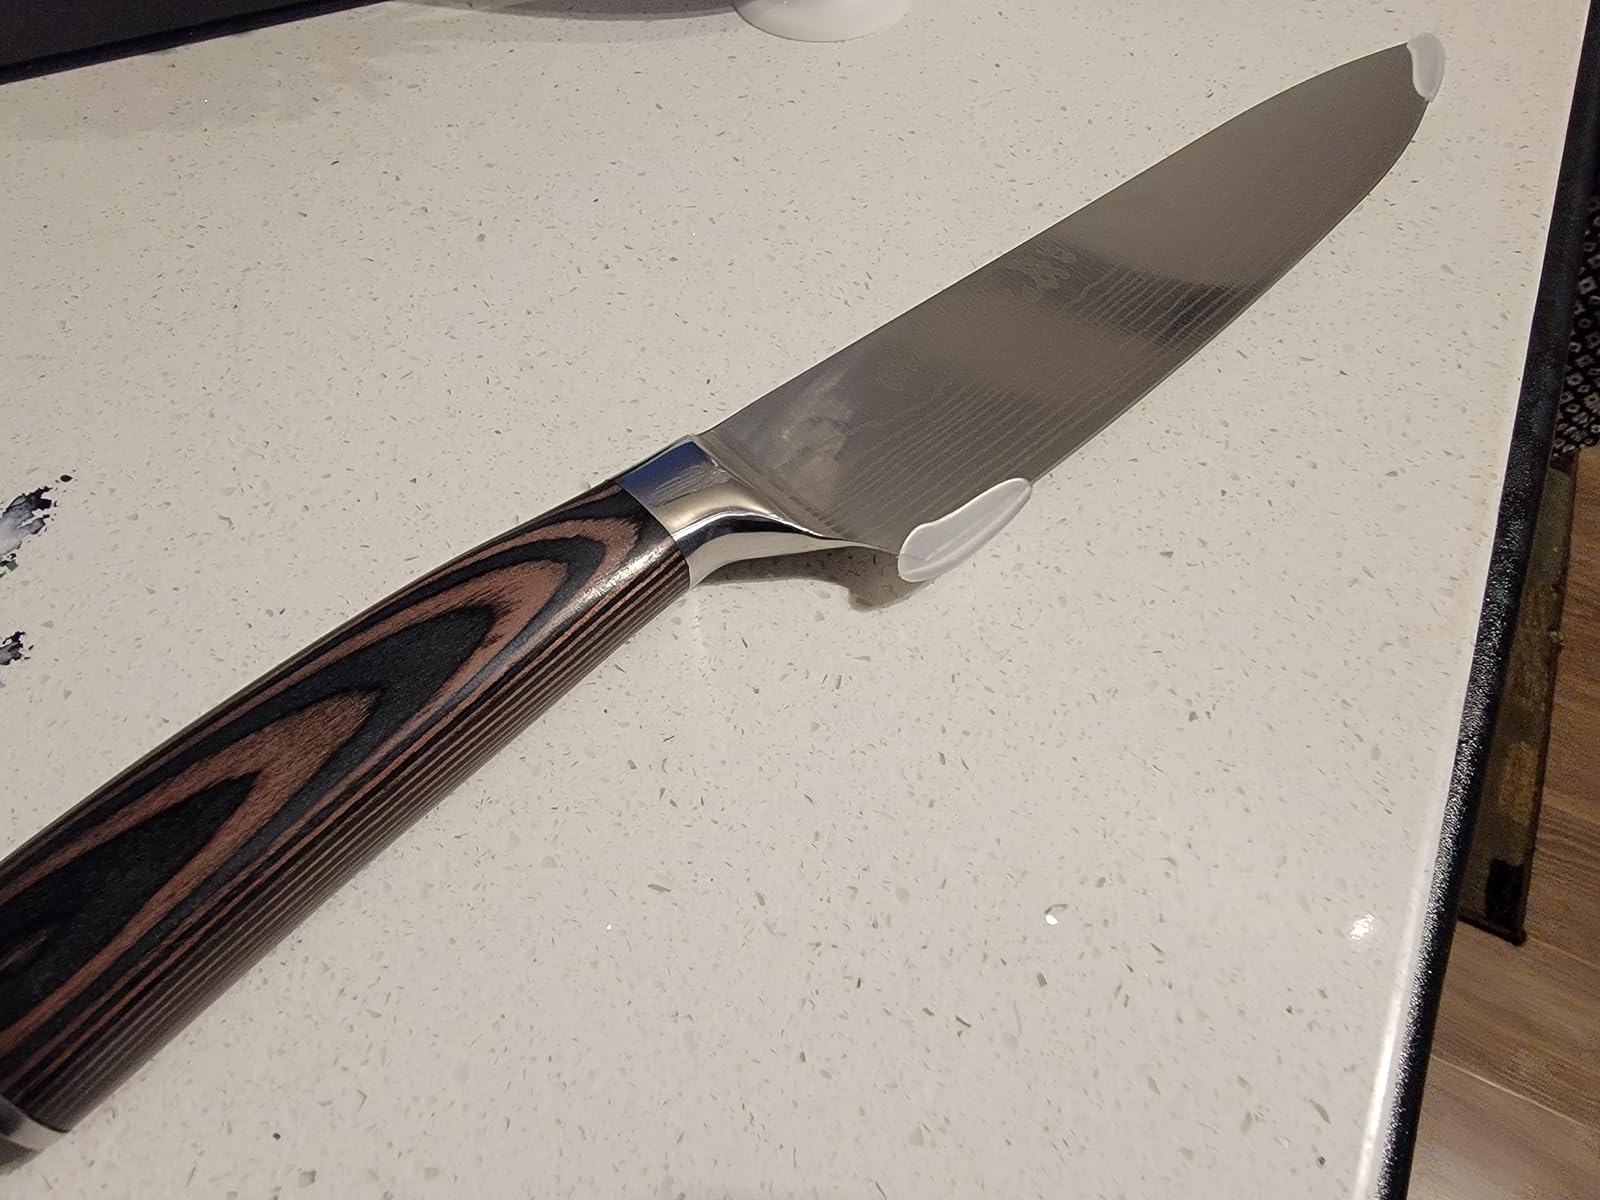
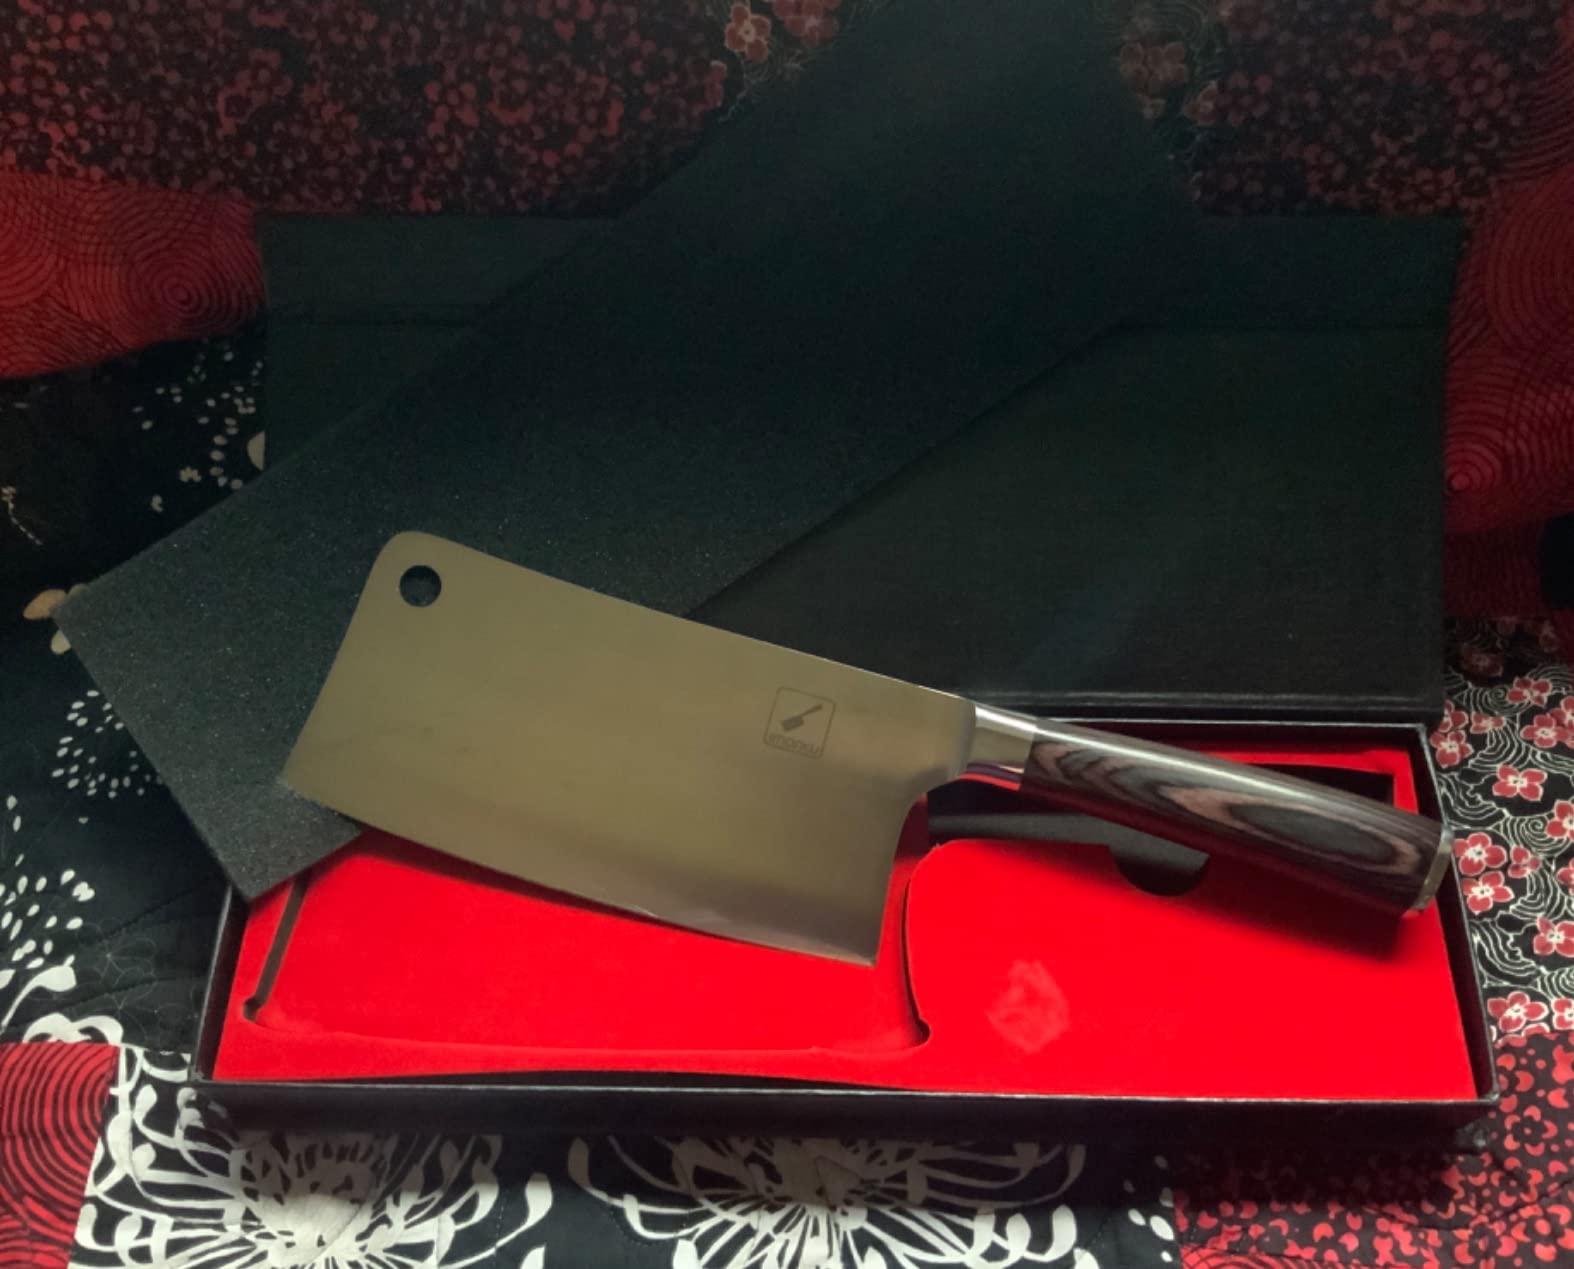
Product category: items_knife
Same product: no